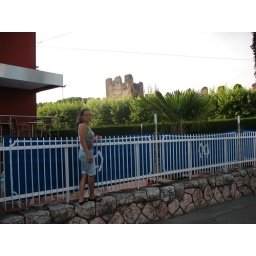
Cora on the wall of the hotel that we stayed in with a deteriorating tower in the background.